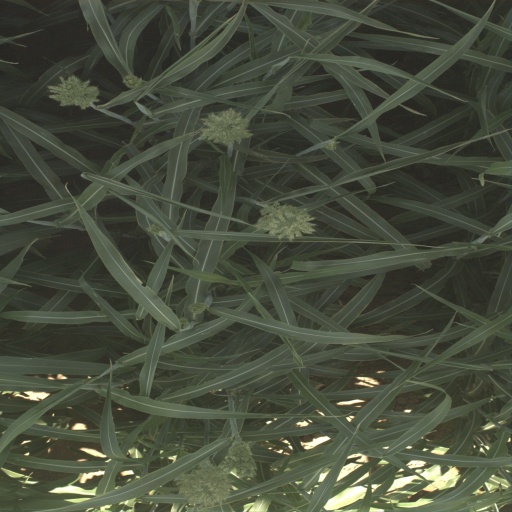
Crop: sorghum